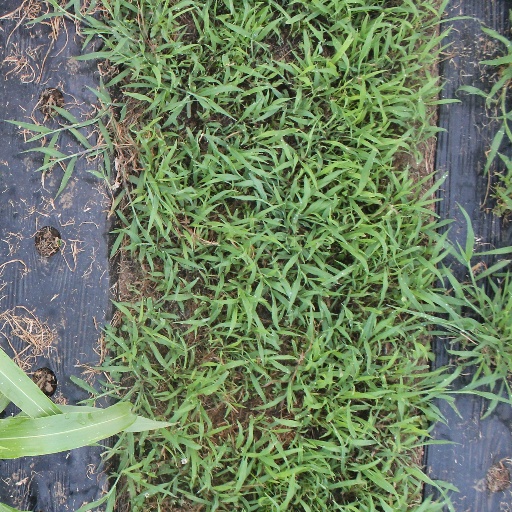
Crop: sorghum